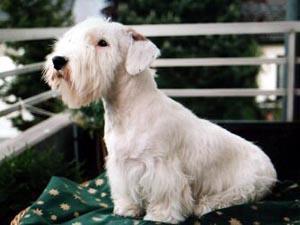
Sealyham_terrier